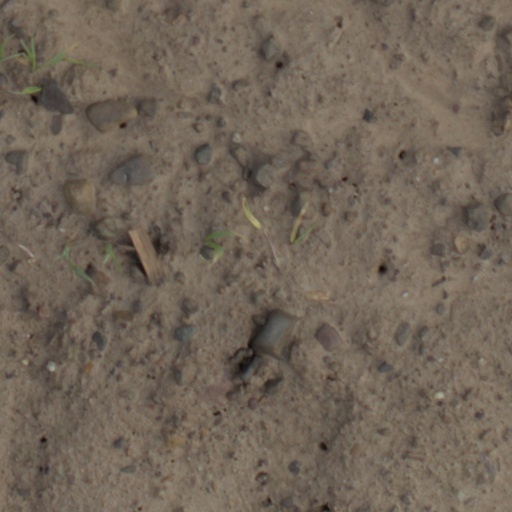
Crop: wheat